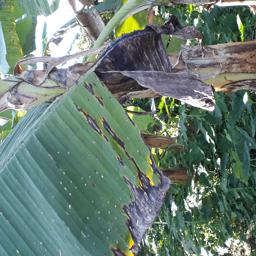
Label: POTASSIUM DEFICIENCY